2010 San Diego Padres season

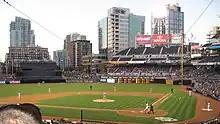
Cardinals at Padres, May 25

On April 12, 2010, (Padres home opener) the Padres scored 17 runs—including a ten run 4th inning, making it the most runs in one half inning of baseball in Petco Park's history—against the Atlanta Braves as they went on to win 17–2. In the Padres' 1–0 win over the San Francisco Giants on April 20, San Diego won despite San Francisco's Jonathan Sánchez and Sergio Romo limiting them to just one hit, one of the very rare occasions that a team won with just one hit.